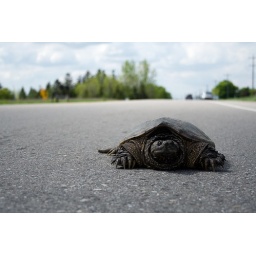
Turtles cross the highway by the airport.